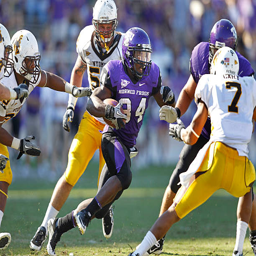
american football player avoids defenders during a football game .